Ontario Highway 406

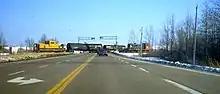
Highway 406 once featured the only at-grade railway crossing of any 400-series highway. This section was not a proper freeway, but rather a Super two. This crossing was later eliminated and grade separated in 2014 when the route was finally upgraded to freeway standards.

This work included the construction of several large bridges over the widened ravine, a curving structure over Twelve Mile Creek, and the first single-point urban interchange (SPUI) in Ontario (the only other SPUI is located on Airport Parkway in Ottawa). The original design plans for Highway 406 called for this section to follow the creek valley the full distance to the QEW, interchanging with it east of Martindale Road. Instead, the alignment was moved west of the city. Realignments to several streets in St. Catharines were completed in advance of construction on overpasses, ramps and the bridges over Twelve Mile Creek; this work was finished in late 1983.